President of Slovakia

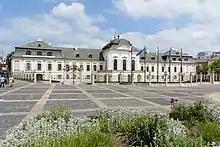
Grassalkovich Palace, seat of the president of Slovakia

The president of Slovakia has a limited role in policy-making, as the office is largely ceremonial within the framework of a parliamentary republic. According to the constitution, the president is the supreme representative of the state both in Slovakia and abroad.